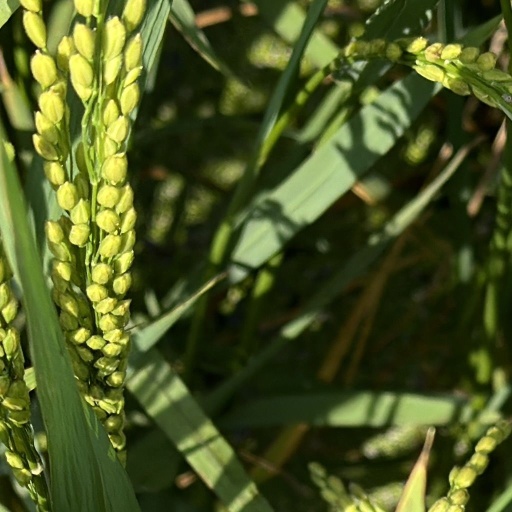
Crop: rice